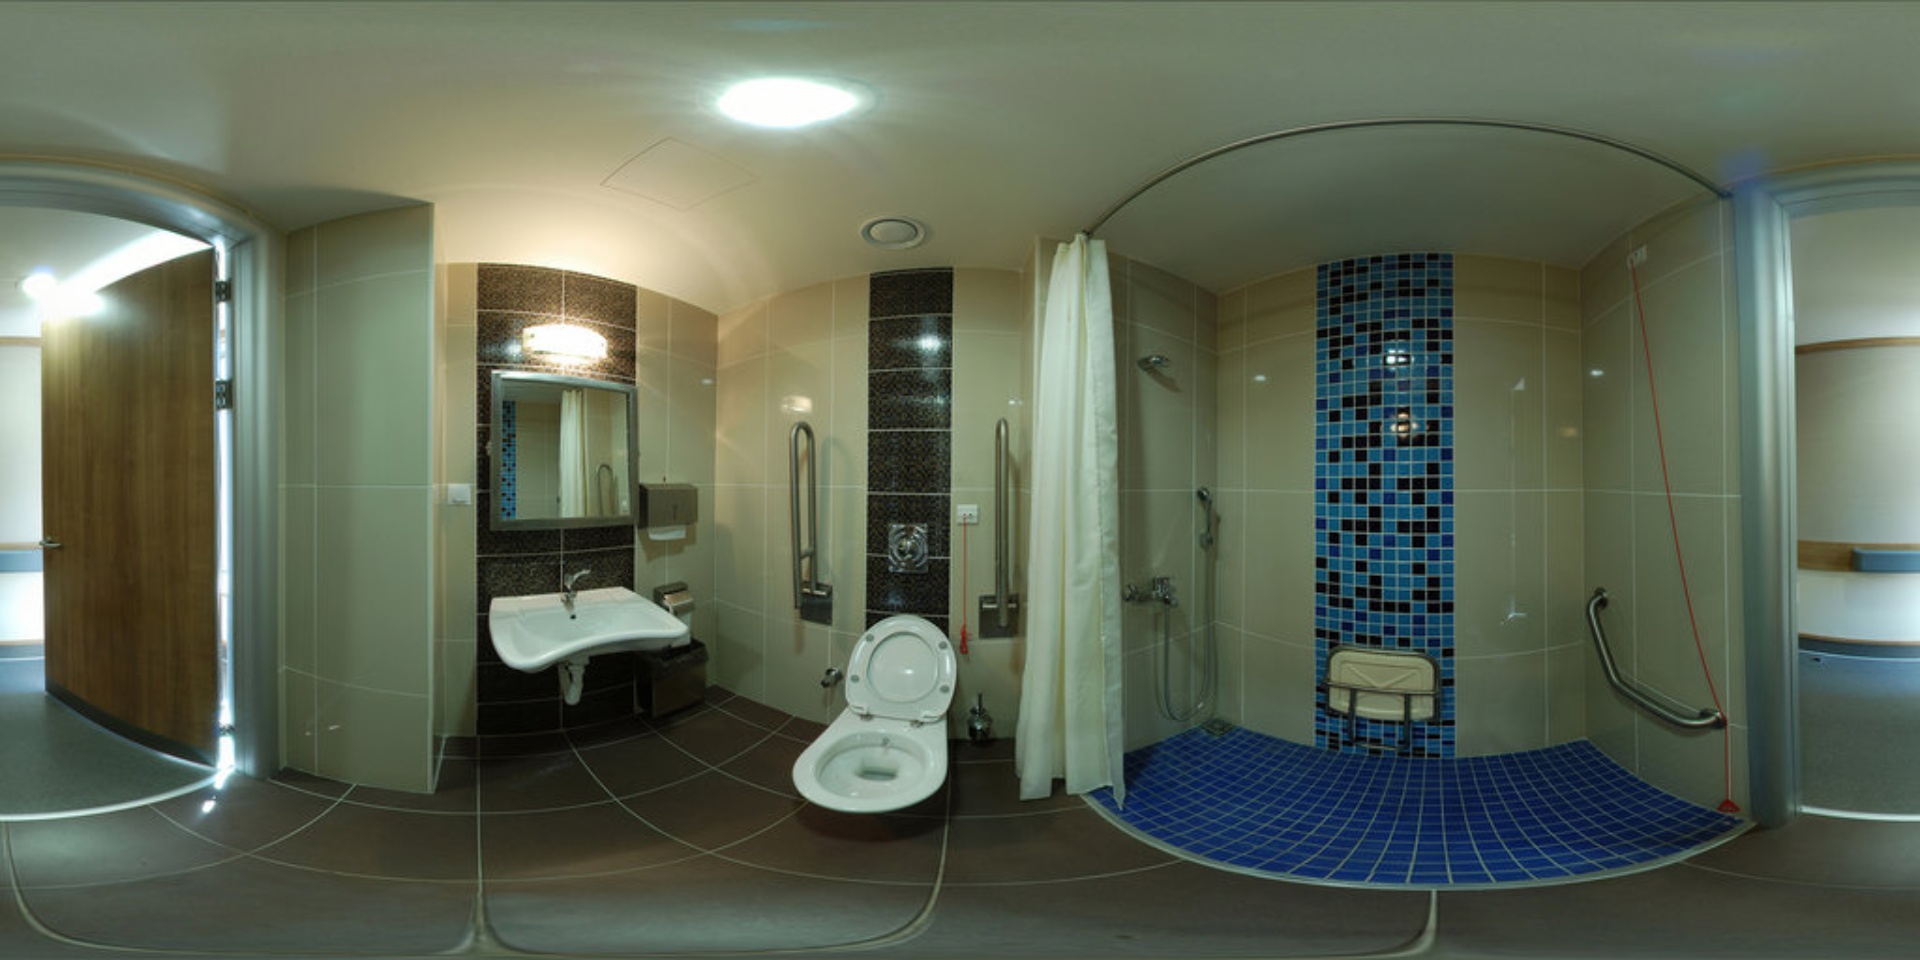
Referred object: the mirror above the sink

Referred object: the white toilet with open lid

Referred object: the toilet opposite the sink